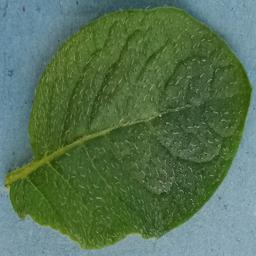
Label: Potato___Healthy